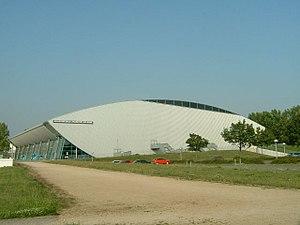
L'antre des Skyliners
Le Francfort Skyliners, est un club allemand de basket-ball issu de la ville de Francfort-sur-le-Main. Le club appartient à la Basketball-Bundesliga soit le plus haut niveau du championnat allemand.